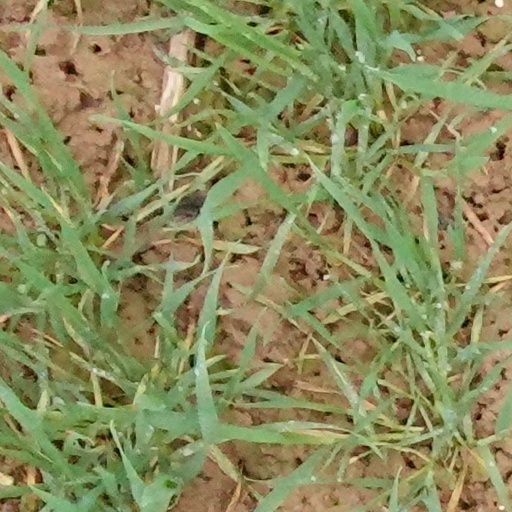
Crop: wheat